Long-tailed tit

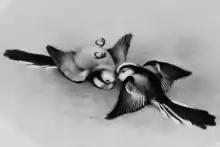
"Males fighting for the possession of territory. The feathers have been torn from the crown of the defeated and dying rival" (H. E. Howard (1920), "Territory in Bird Life", p. 145)

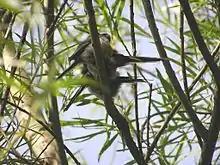
Long-tailed tits resting, mid-afternoon in energy saving anti-parallel paired formation in a willow

Extensive work has been done at Wytham Wood, Oxfordshire, in Germany and Japan.